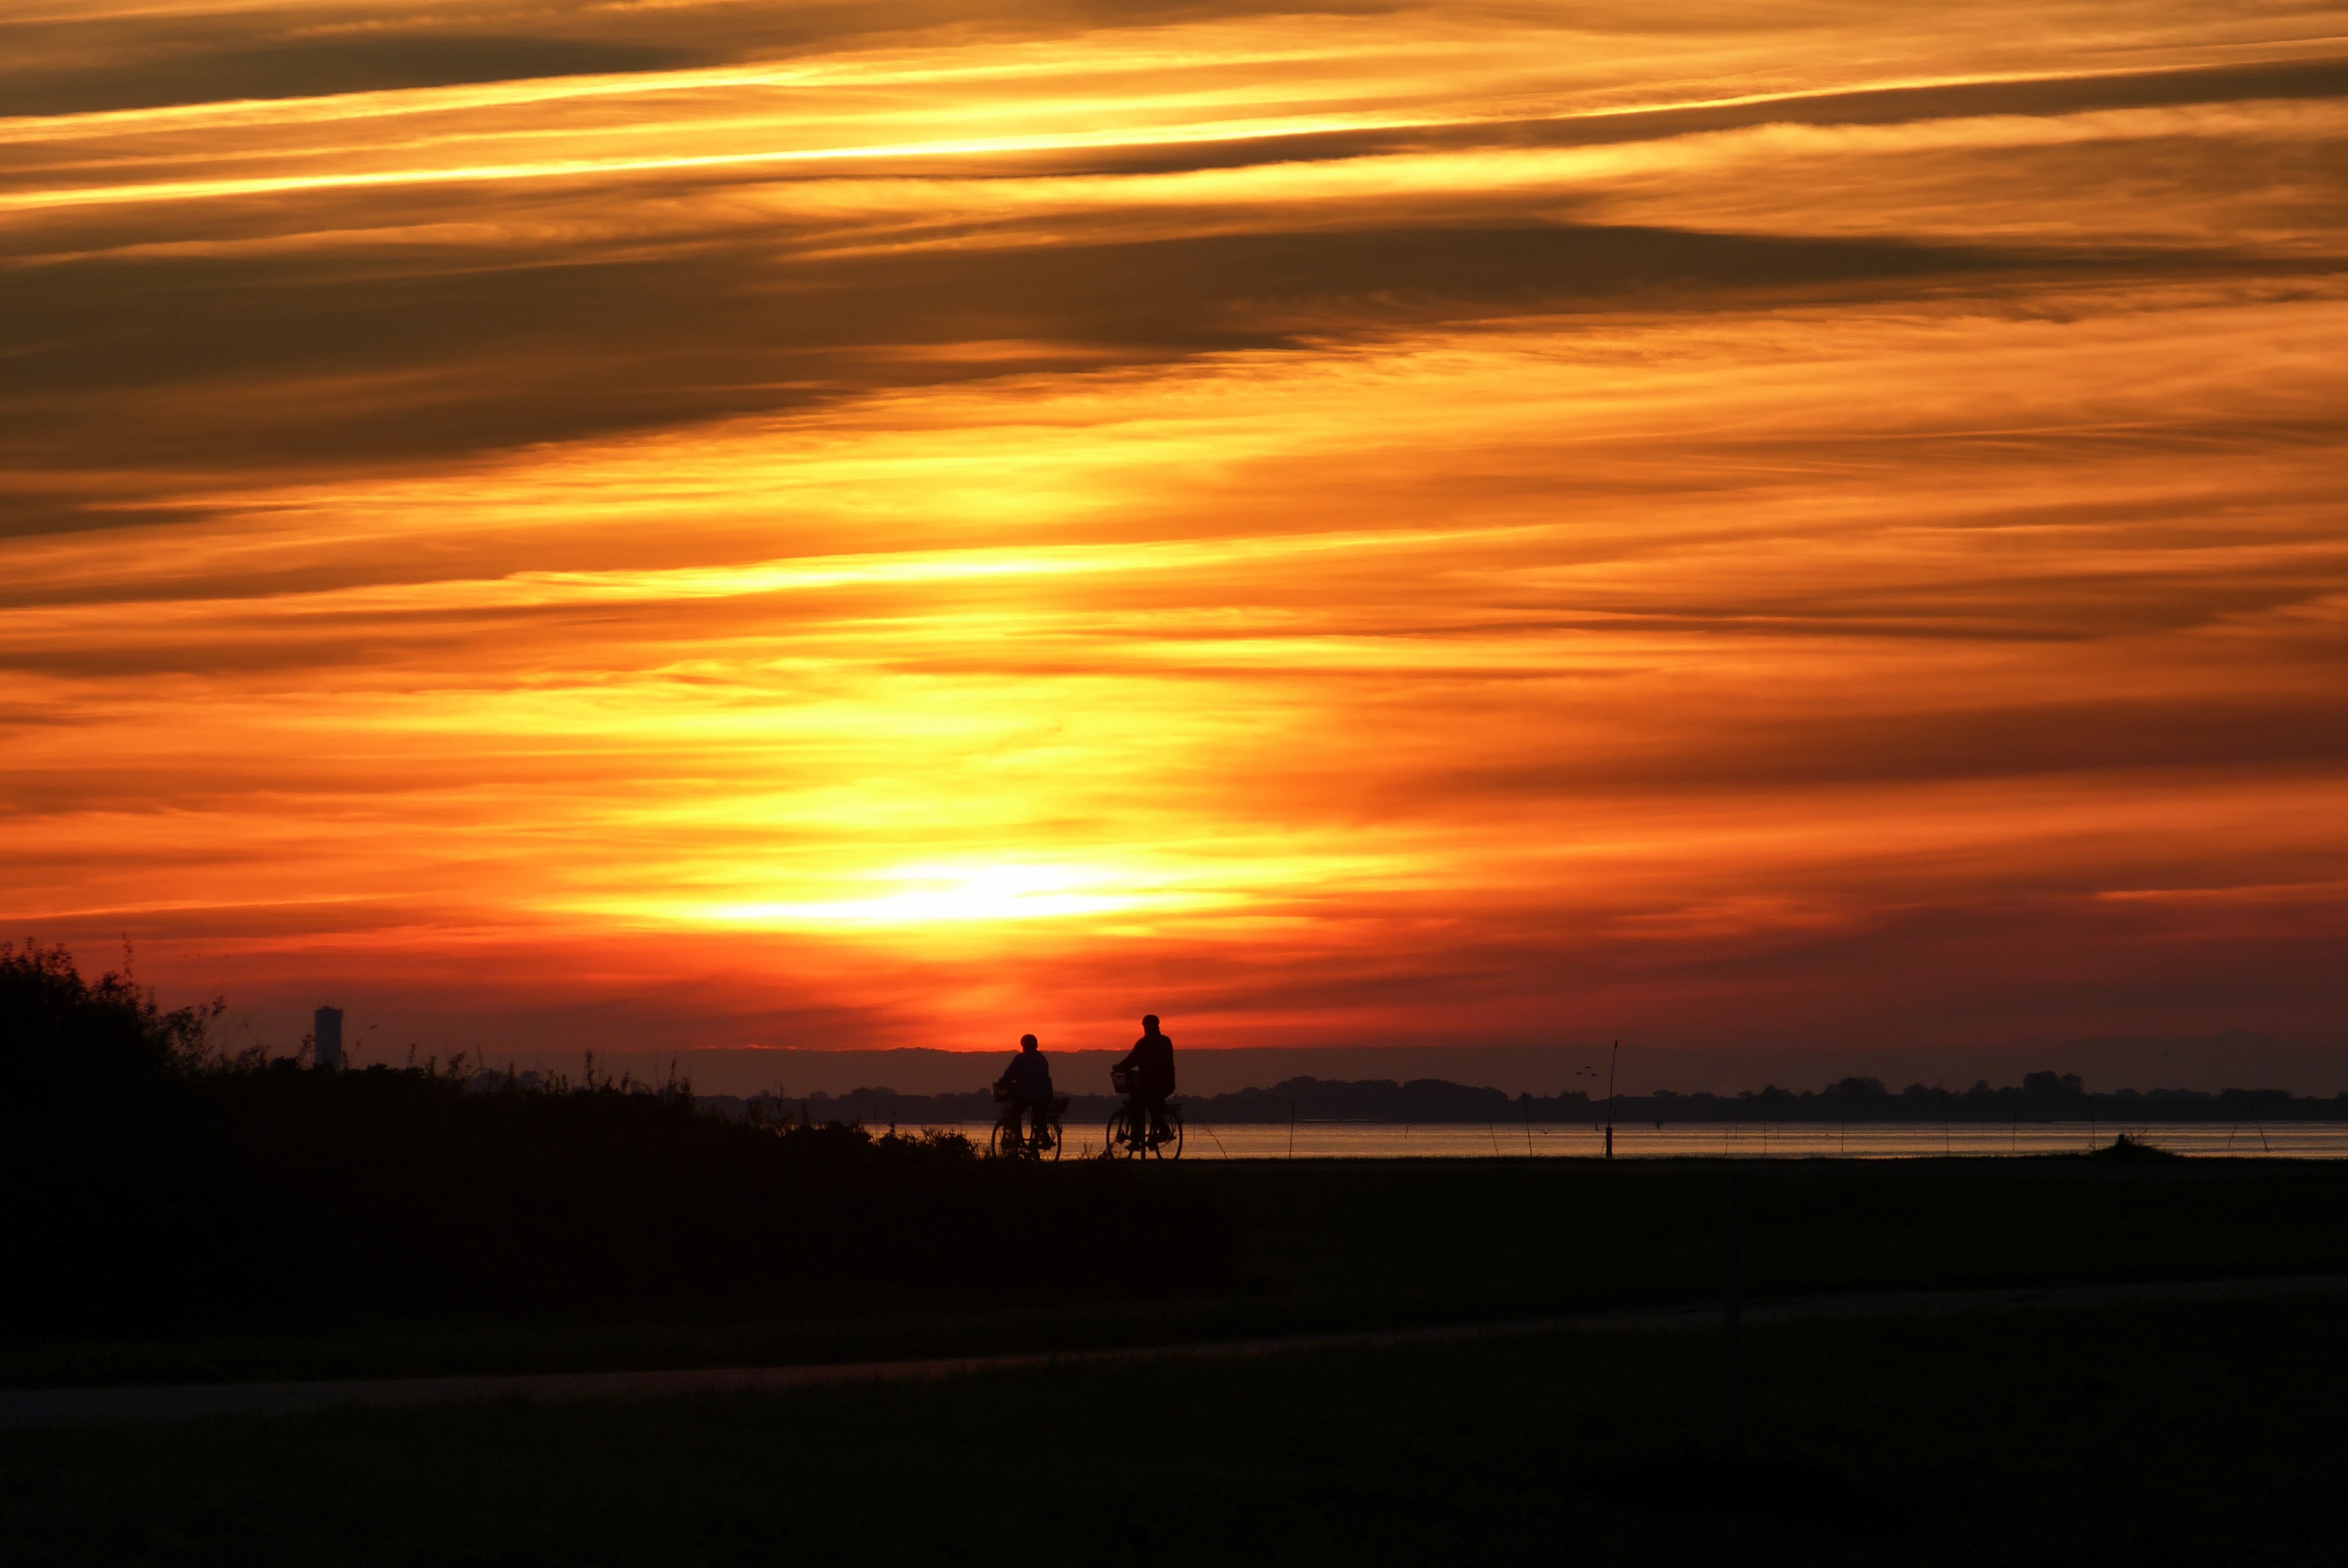
sea, coast, horizon, cloud, sky, sun, sunrise, sunset, sunlight, morning, dawn, atmosphere, dusk, evening, evening sun, north sea, abendstimmung, afterglow, evening sky, back light, wadden sea, nordfriesland, watts, world natural heritage, red sky at morning